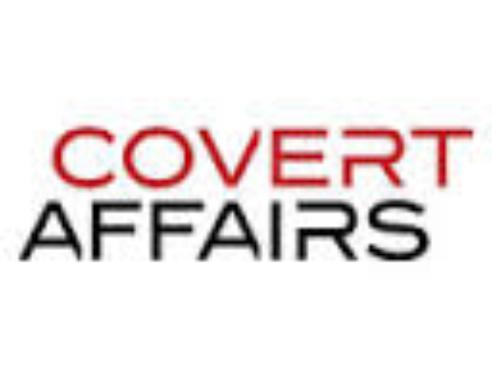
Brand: Covert
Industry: Clothes